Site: brandenburg
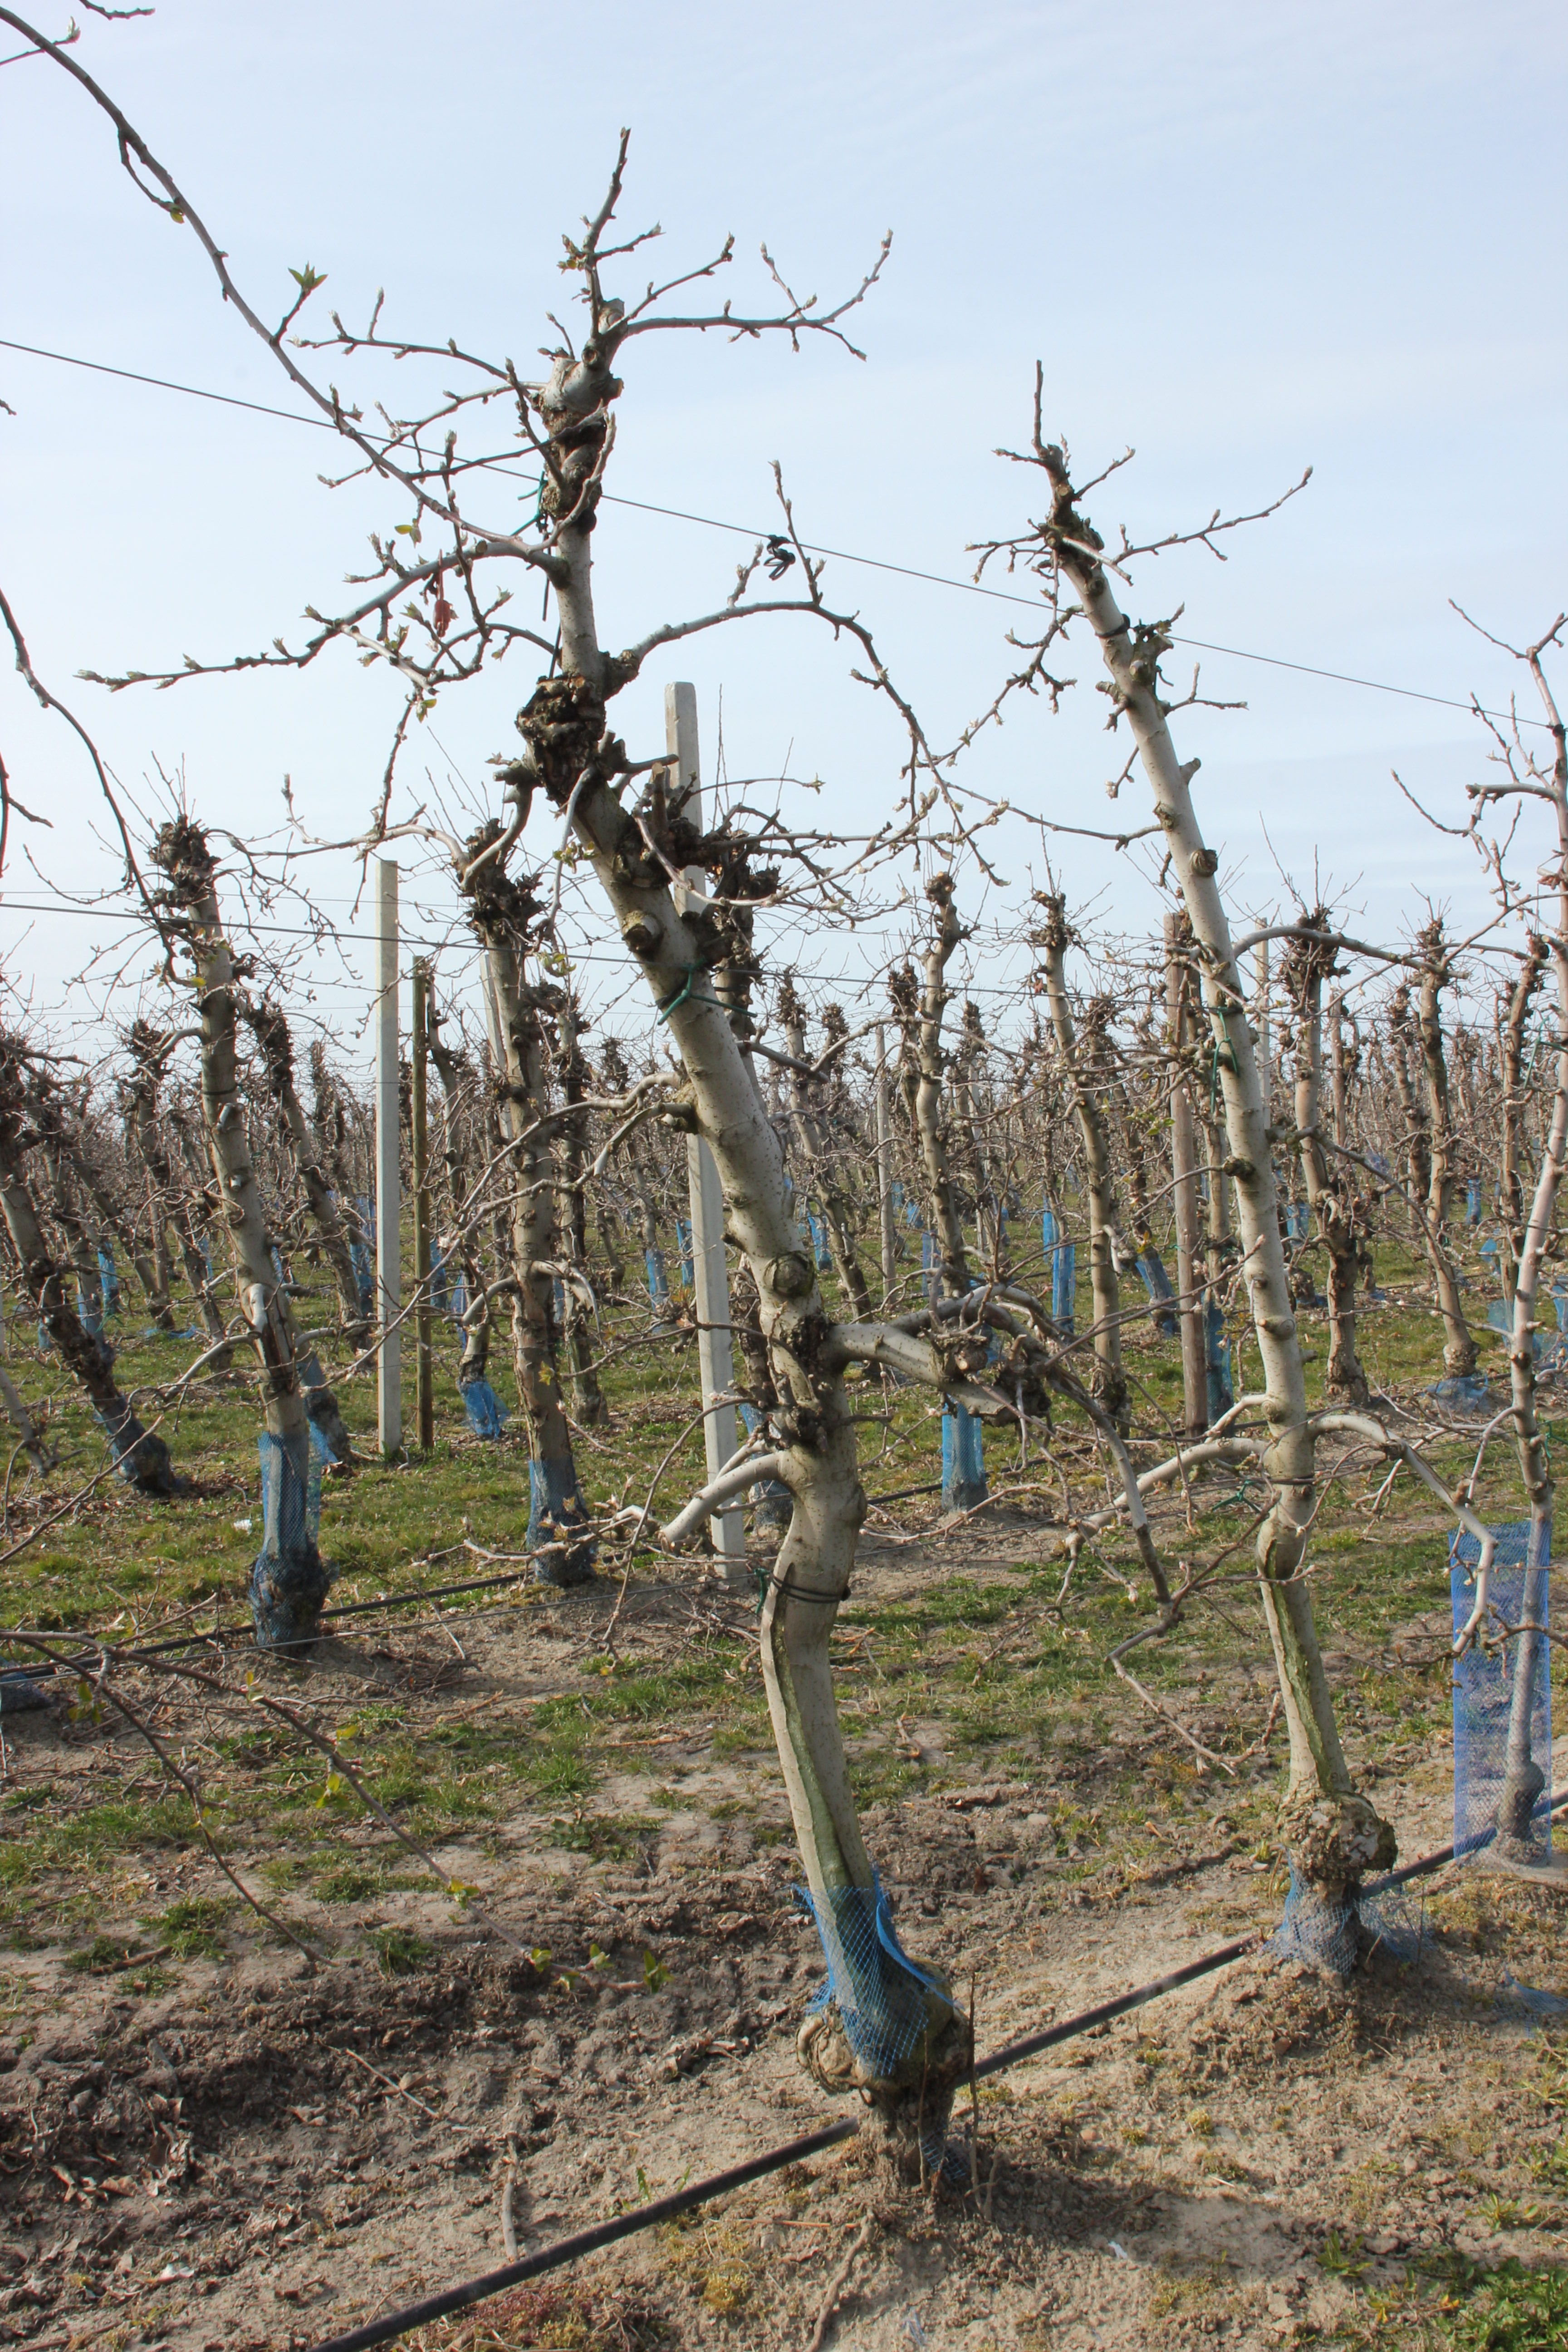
Growth stage (BBCH 54): Inflorescence emergence